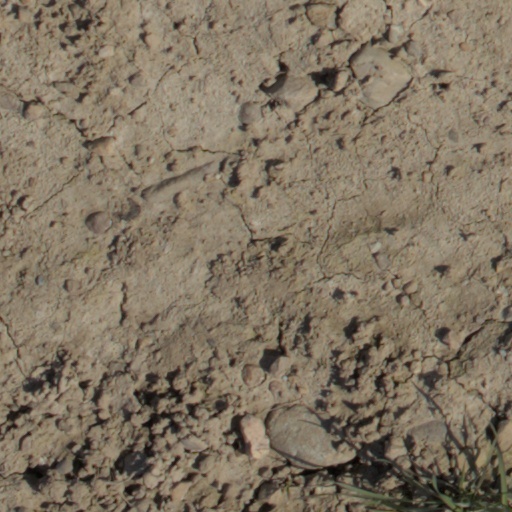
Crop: wheat